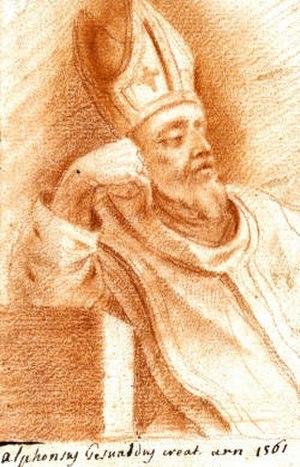
Alfonso Gesualdo di Conza est un cardinal italien du XVIᵉ et du début du XVIIᵉ siècle. Il est le beau-frère du cardinal saint Charles Borromée et l'oncle du célèbre compositeur Carlo Gesualdo.